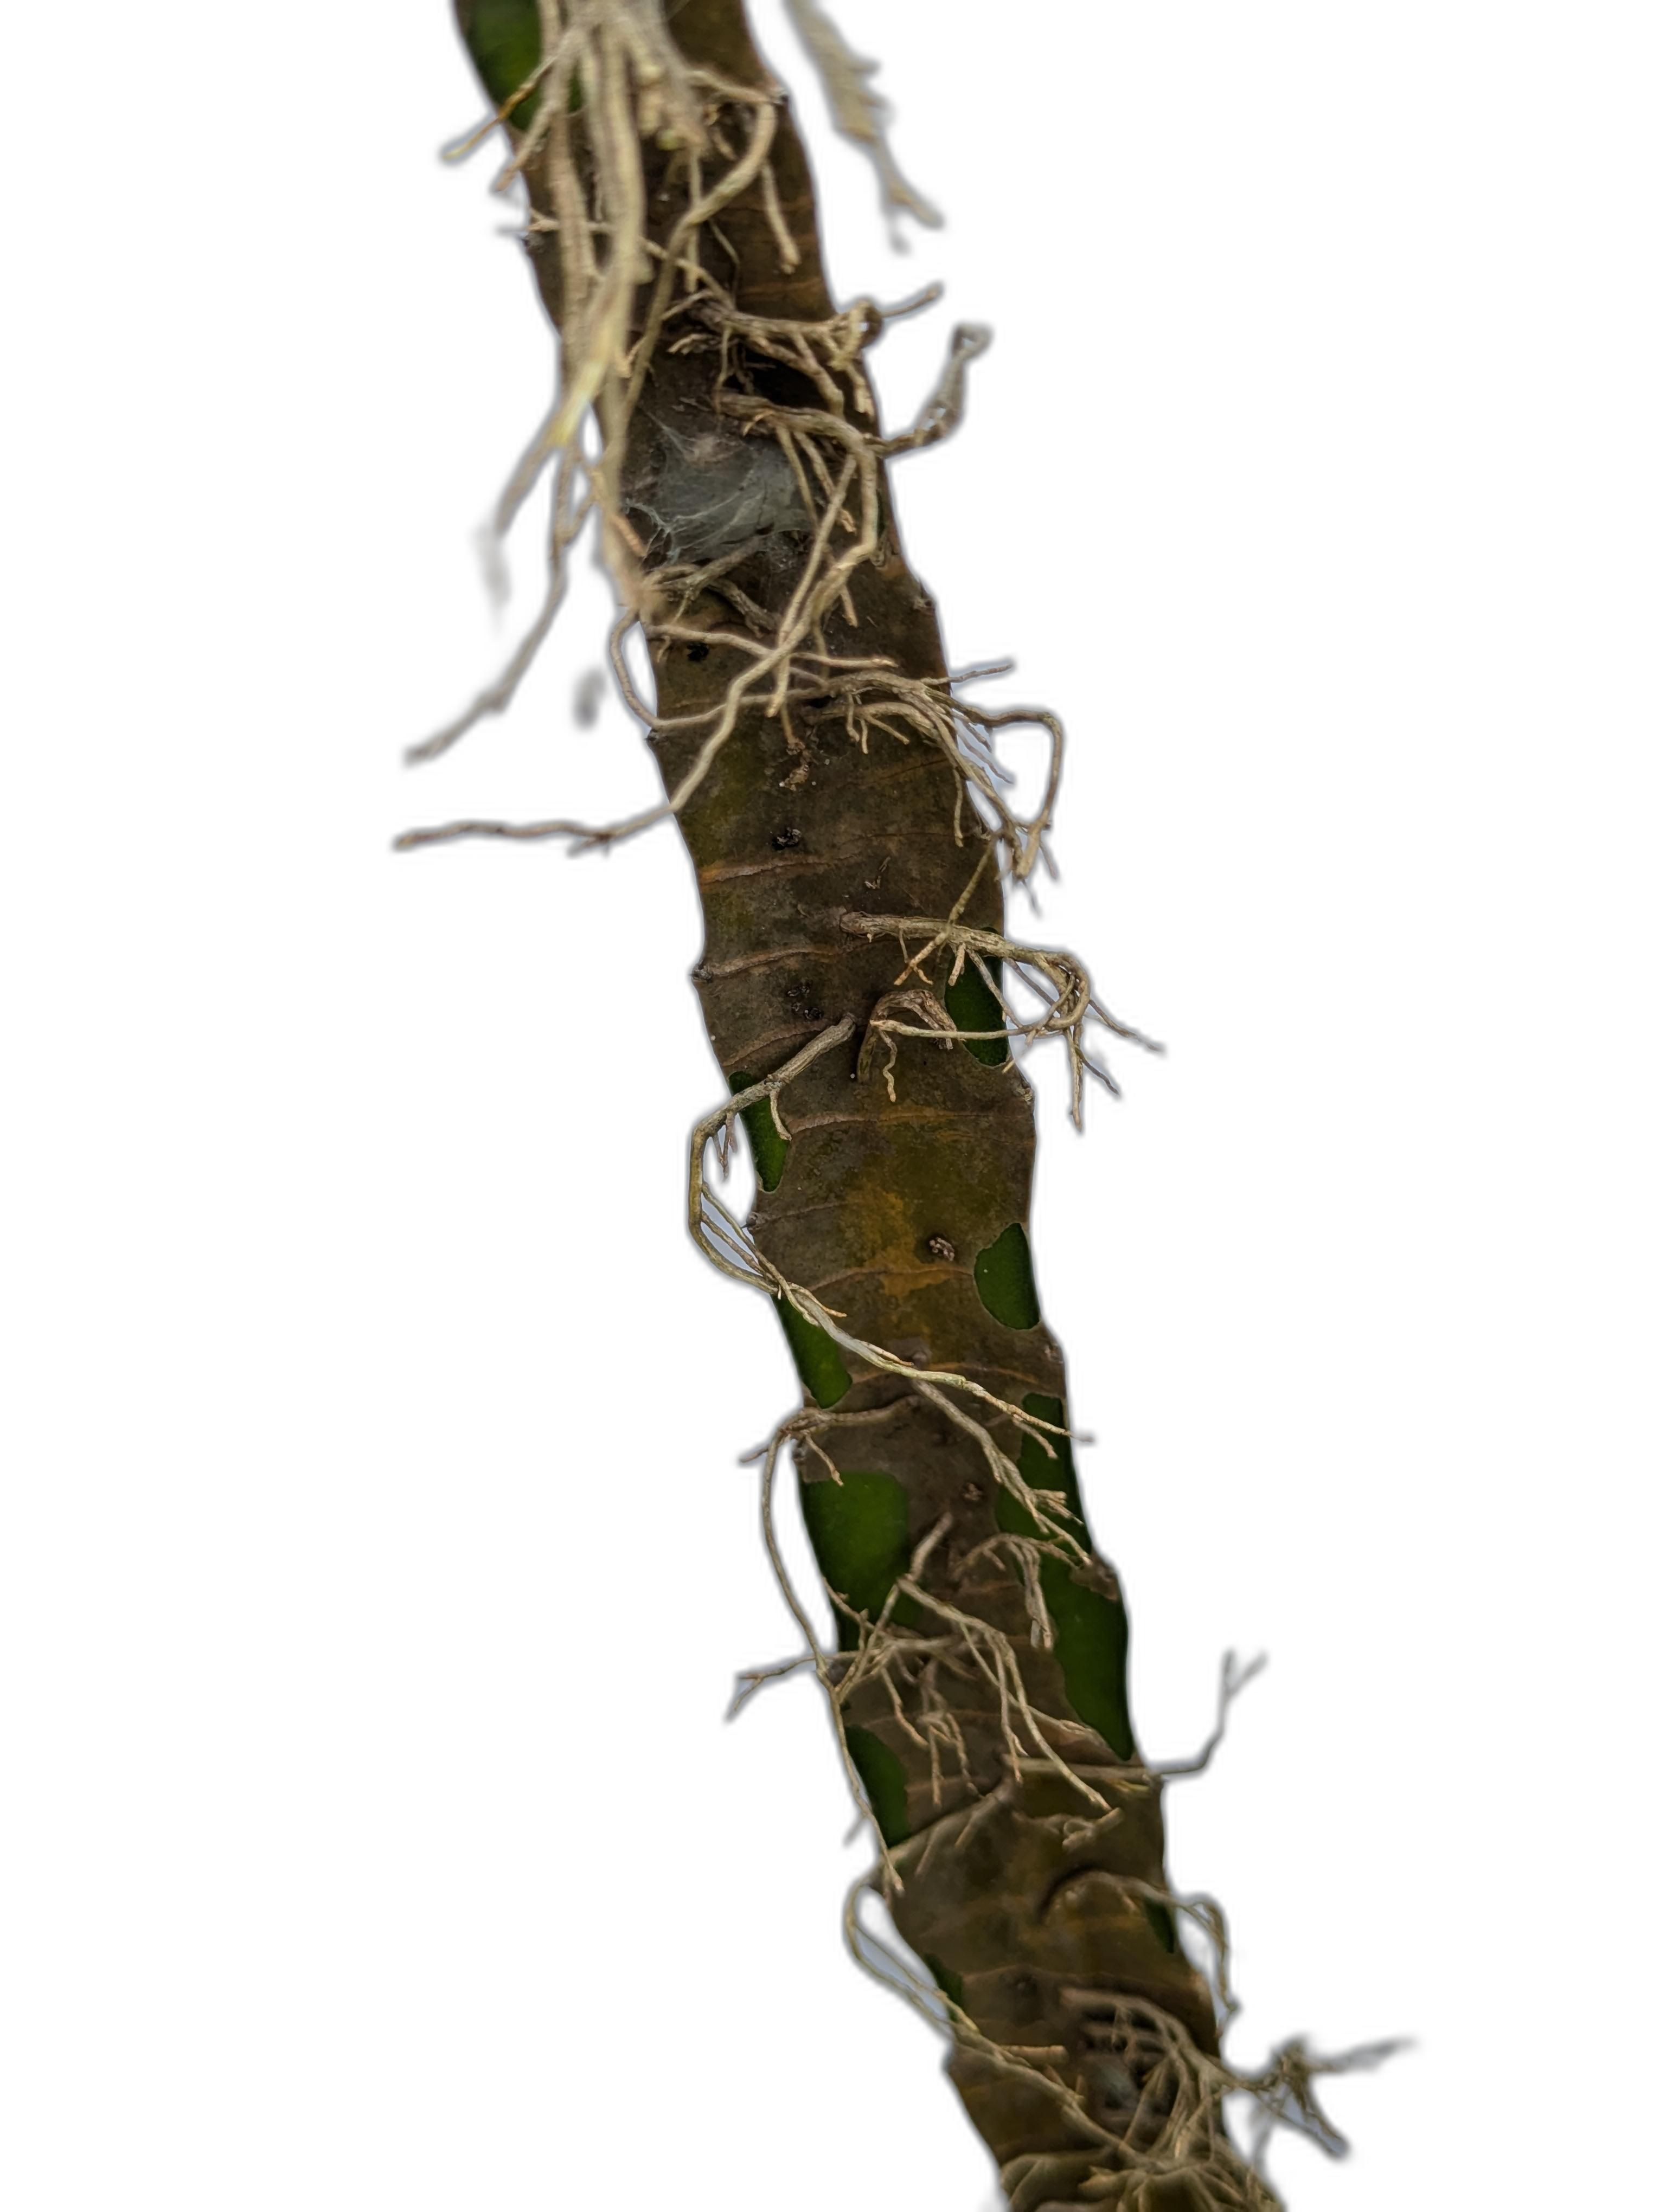
Label: Bad leaf